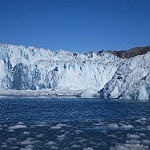
Label: glacier